Gun Crazy

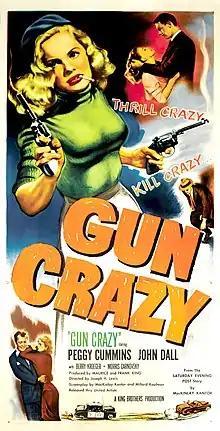
Alternate theatrical release poster

The New York Times wrote: “Even with some adroit camouflaging, the Palace’s new picture...is pretty cheap stuff. ‘Gun Crazy’ just about covers it...this spurious concoction is basically on par with the most humdrum pulp fiction...In all fairness to Mr. Kantor’s idea, the actual script, which he wrote with Millard Kuafman, is a fairly literature business. Even if the young desperadoes aren’t motivated, apparently beyond Miss Cummins’ grim appreciation of money and her partner’s general restlessness, neither are they sentimentalized or offered as luckless tools of society. The dialogue is quite good and the photography is first-rate...The main drawbacks are the stars themselves, who look more like fugitives from a 4-H Club than from the law. Just why two such clean-cut youngsters...should be so cast is something for the Sphinx, but they certainly give it the works. Looking as fragile as a Dresden doll, Miss Cummins bites into her assignment like a shark. Mr. Dall’s pluck is just as admirable, even when he’s nervously begging his soulmate to make their next robbery ‘the lahst one’...we must say that it takes more than crime and the King Brothers to make sows’ ears out of silk purses.”